Operation Hush

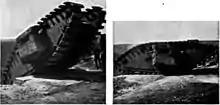

In June 1917 Krupp completed the construction of at Koekelare with , the biggest gun of the world, an adaptation of its type. The gun played an important part in the German defence of Flanders and was used to bombard Dunkirk distant, to stop the unloading of supplies and was sometimes used for diversionary operations. The gun fired its first shell at Dunkirk on 27 June; during the Third Battle of Ypres the gun was also used to shell Ypres.